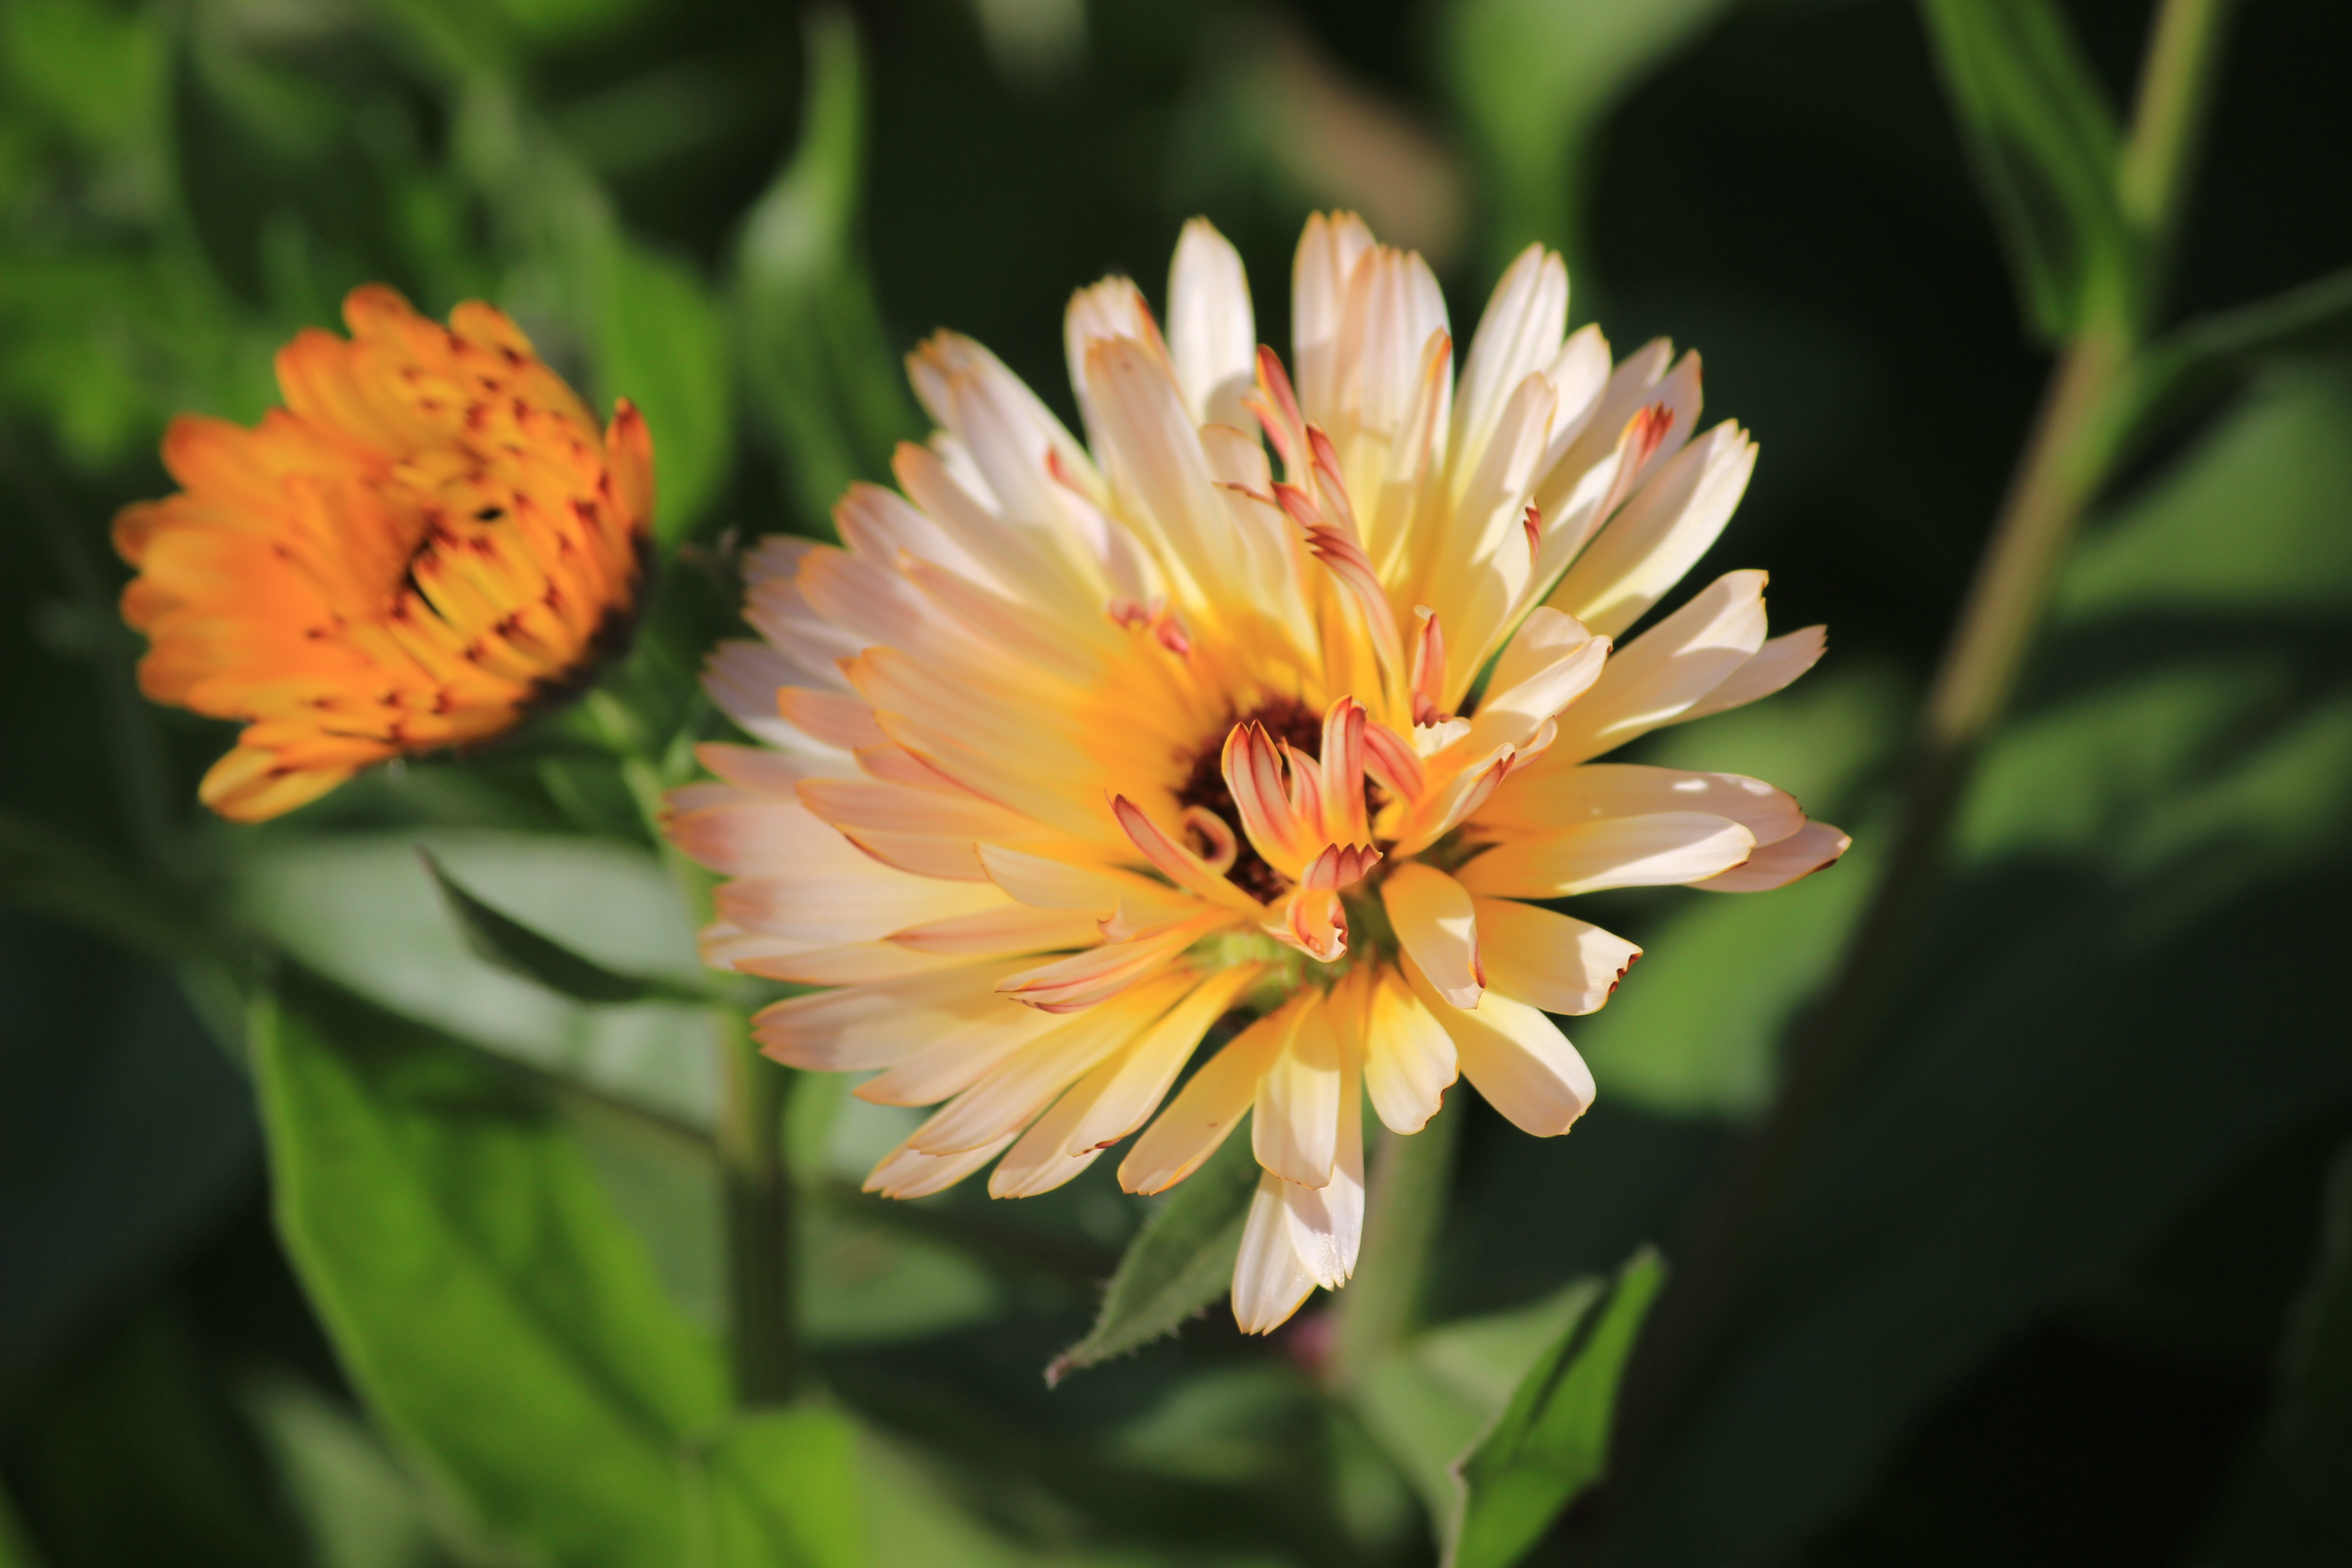
nature, plant, white, flower, petal, summer, orange, green, macro, botany, yellow, flora, wildflower, dahlia, nectar, macro photography, orange flower, beautiful flower, flowering plant, daisy family, ice plant, land plant